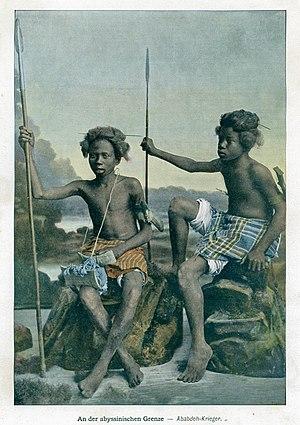
Deux guerriers Ababdehs - fin XIXème siècle
Les ‘Abābda forment un peuple de pasteurs nomades de religion musulmane qui occupait et parcourait le désert entre la vallée du Nil et la mer Rouge, vivant surtout dans le nord-est du Soudan et le sud-est de l'Égypte. Ils sont cette période-ci largement sédentarisés, soit le long de la mer Rouge soit le long de la vallée du Nil et beaucoup d'entre eux mènent une activité agricole sédentaire.